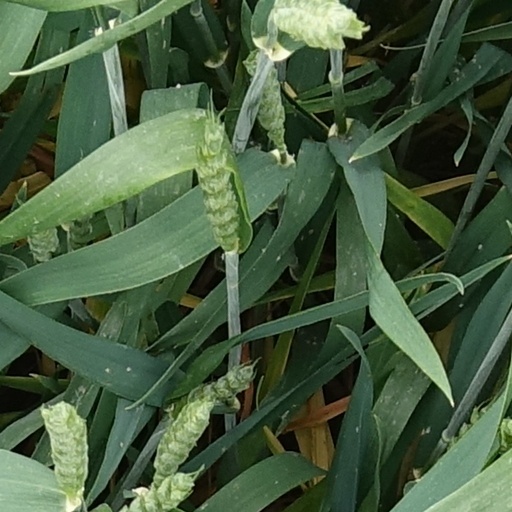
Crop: wheat